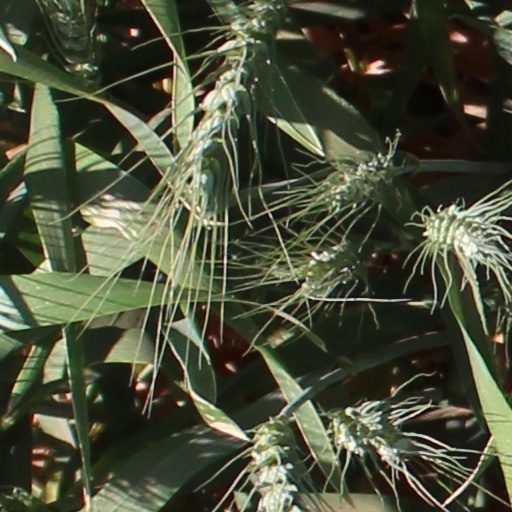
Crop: wheat